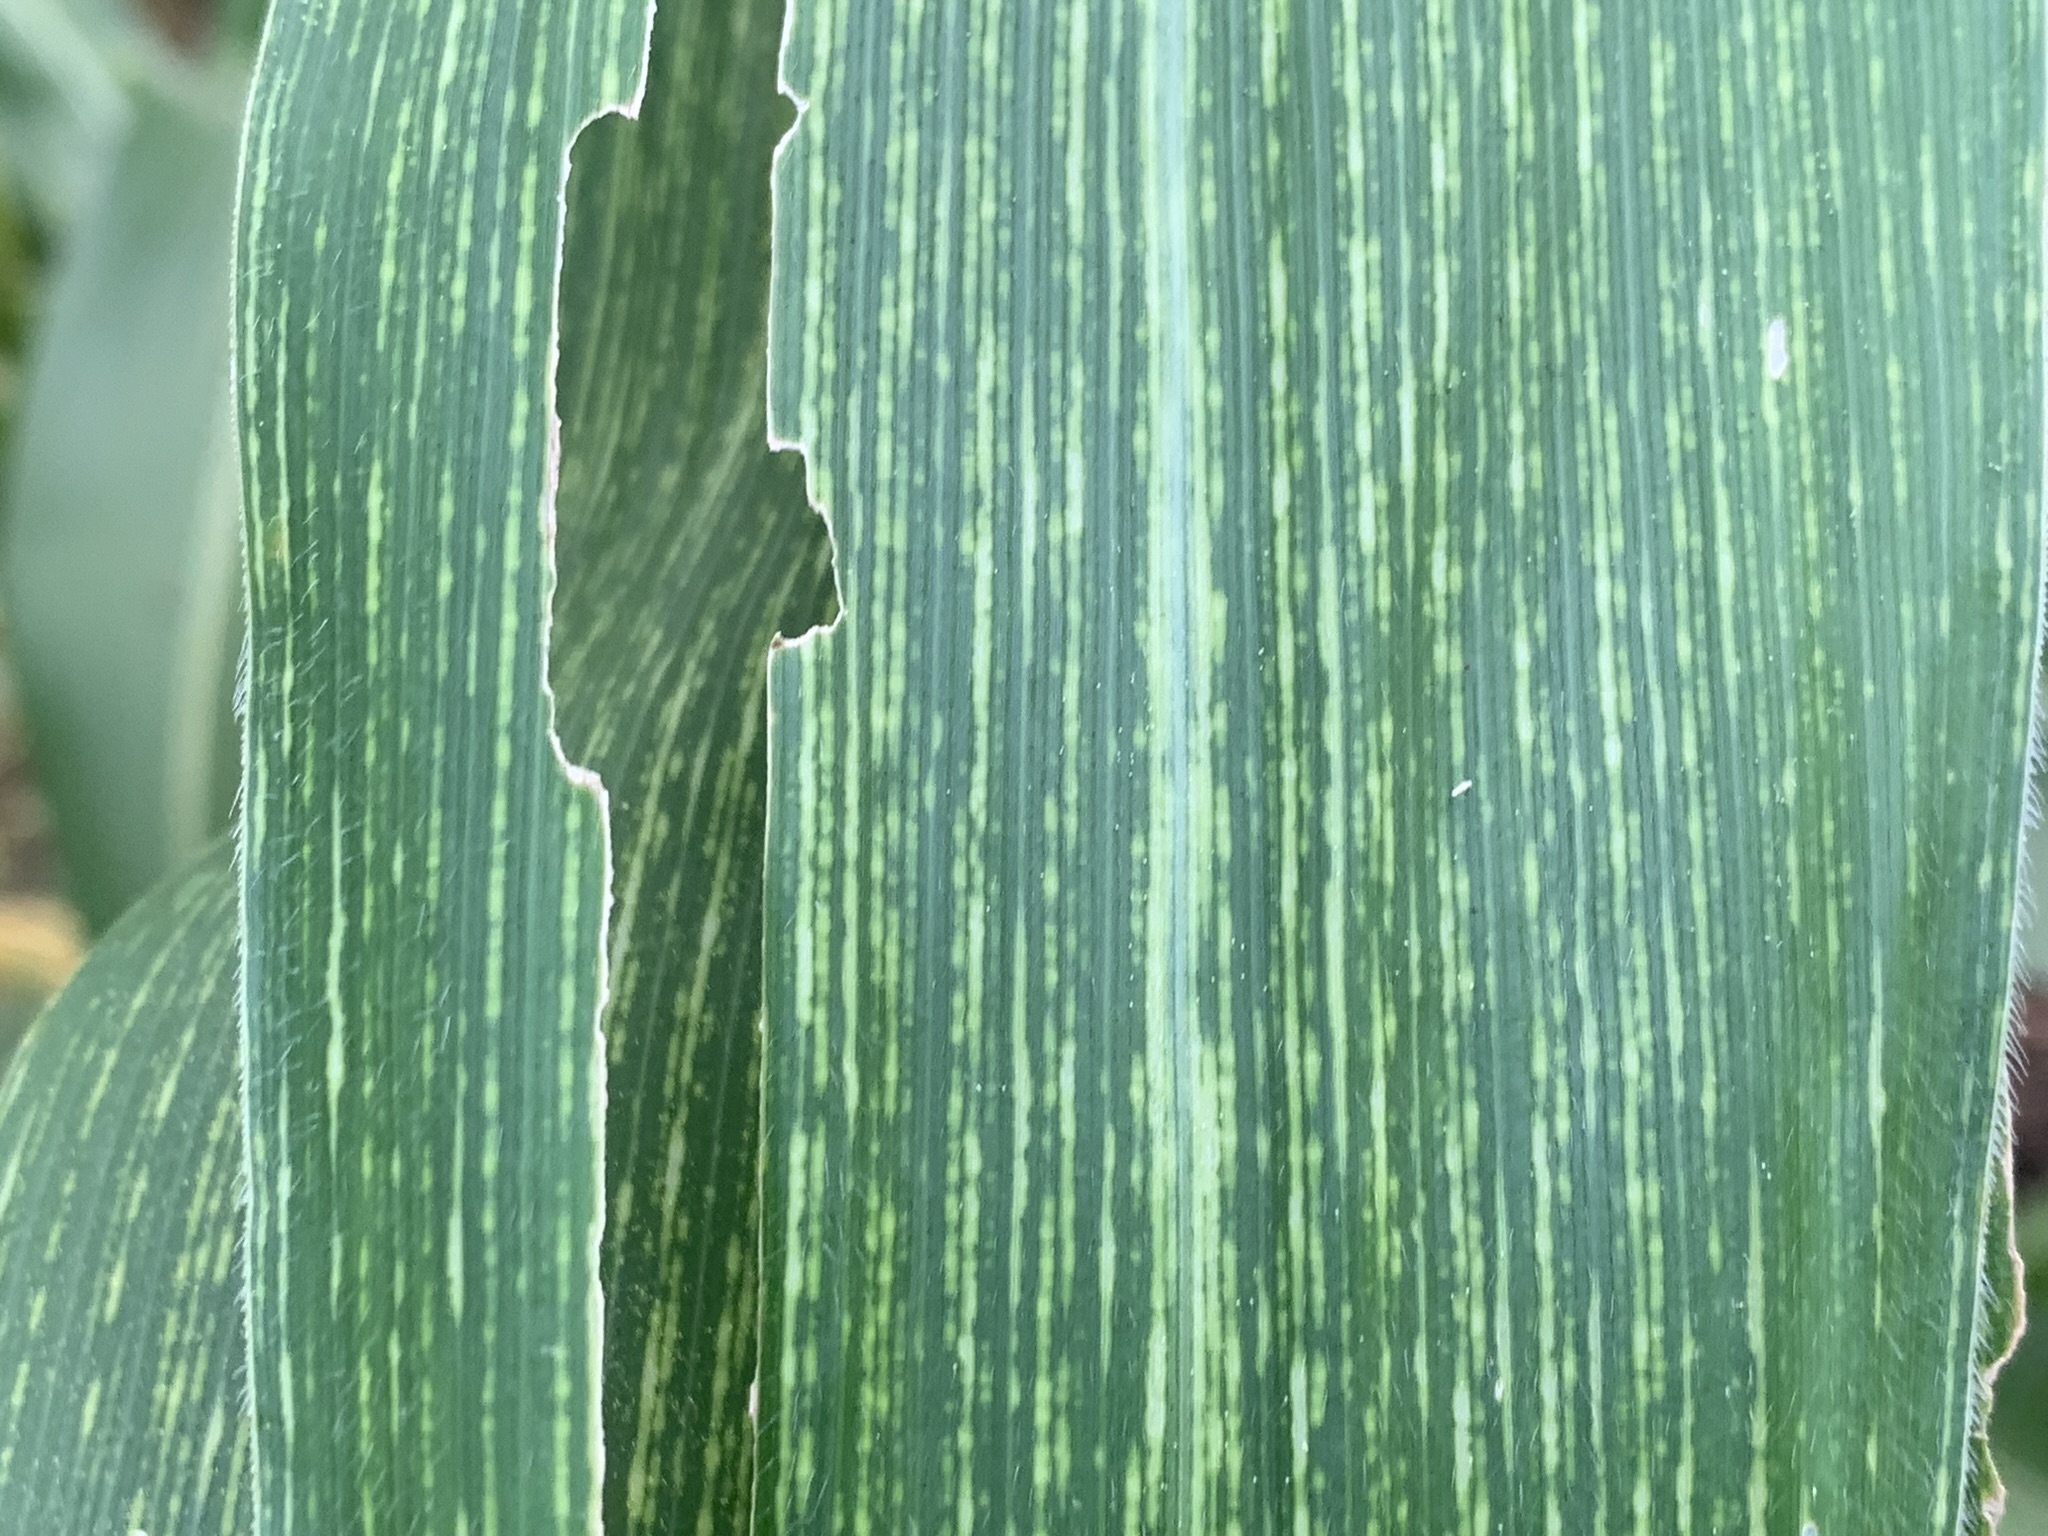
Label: MSV